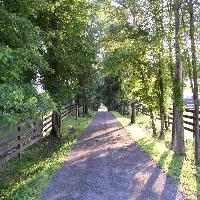
Weather: sun or clear